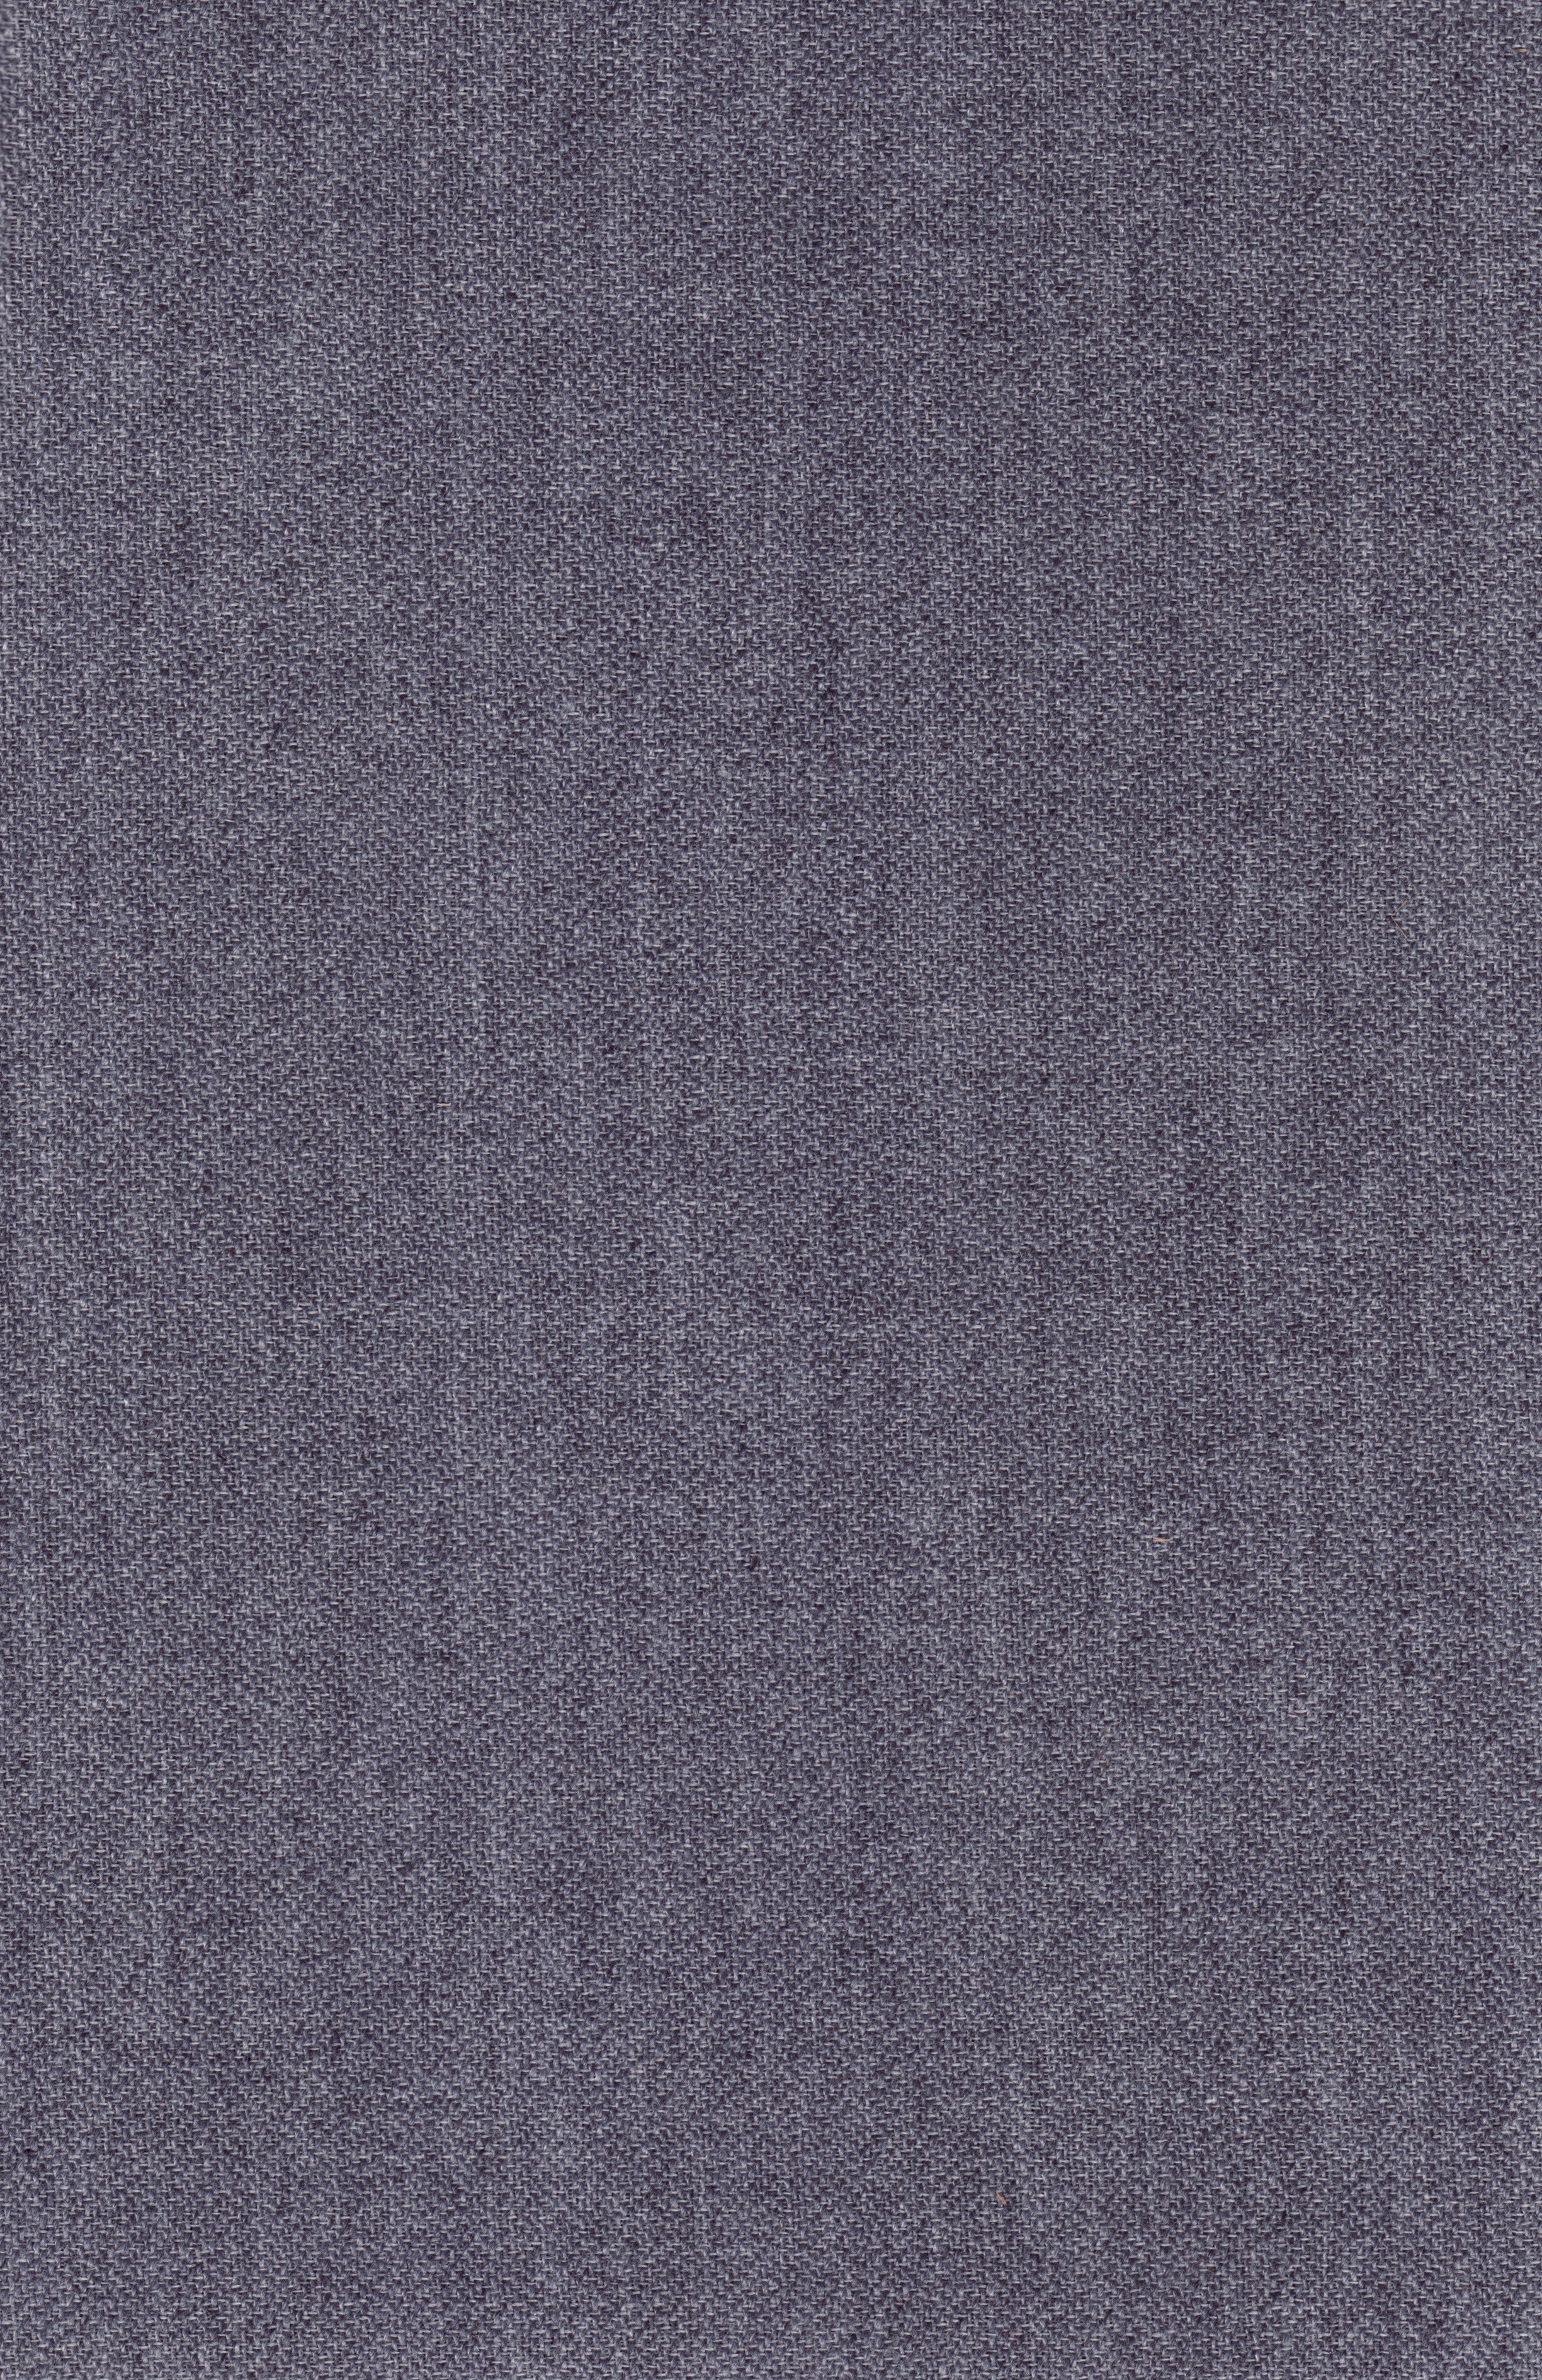
pattern, blue, cloth, decor, wool, material, fabric, textile, art, background, design, raw, textures, flooring